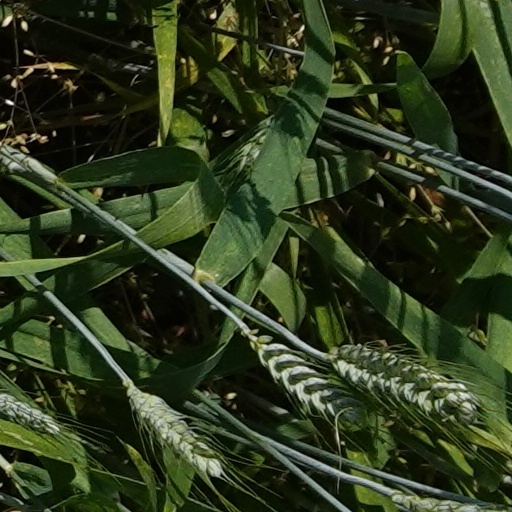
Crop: wheat